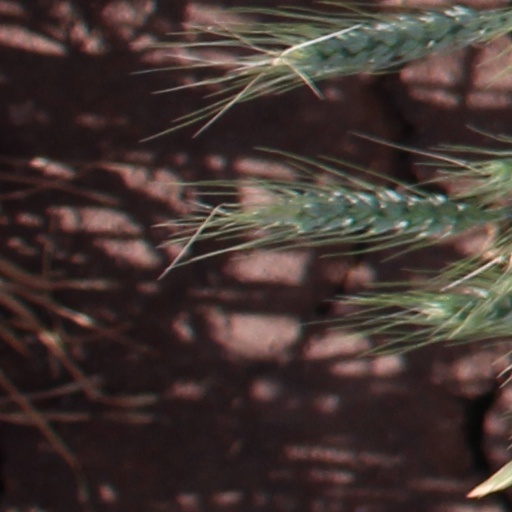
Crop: wheat